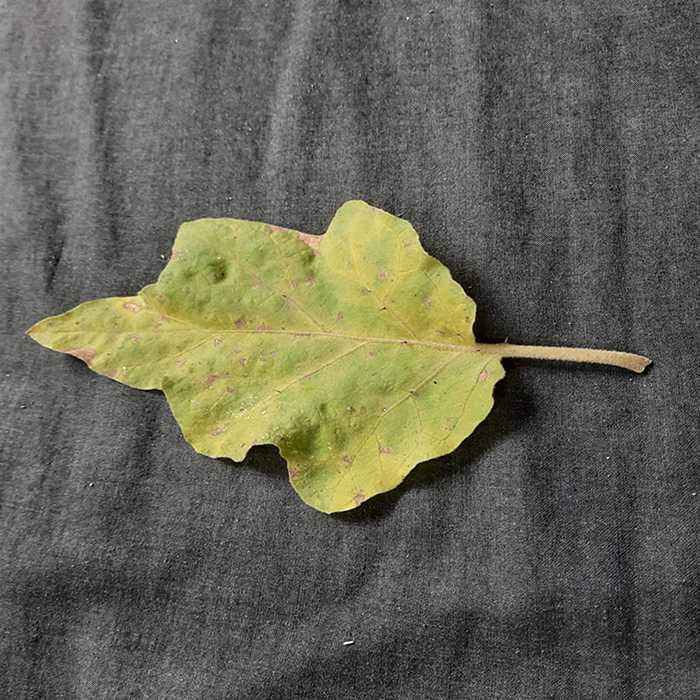
Plant: Eggplant
Label: Eggplant verticillium wilt